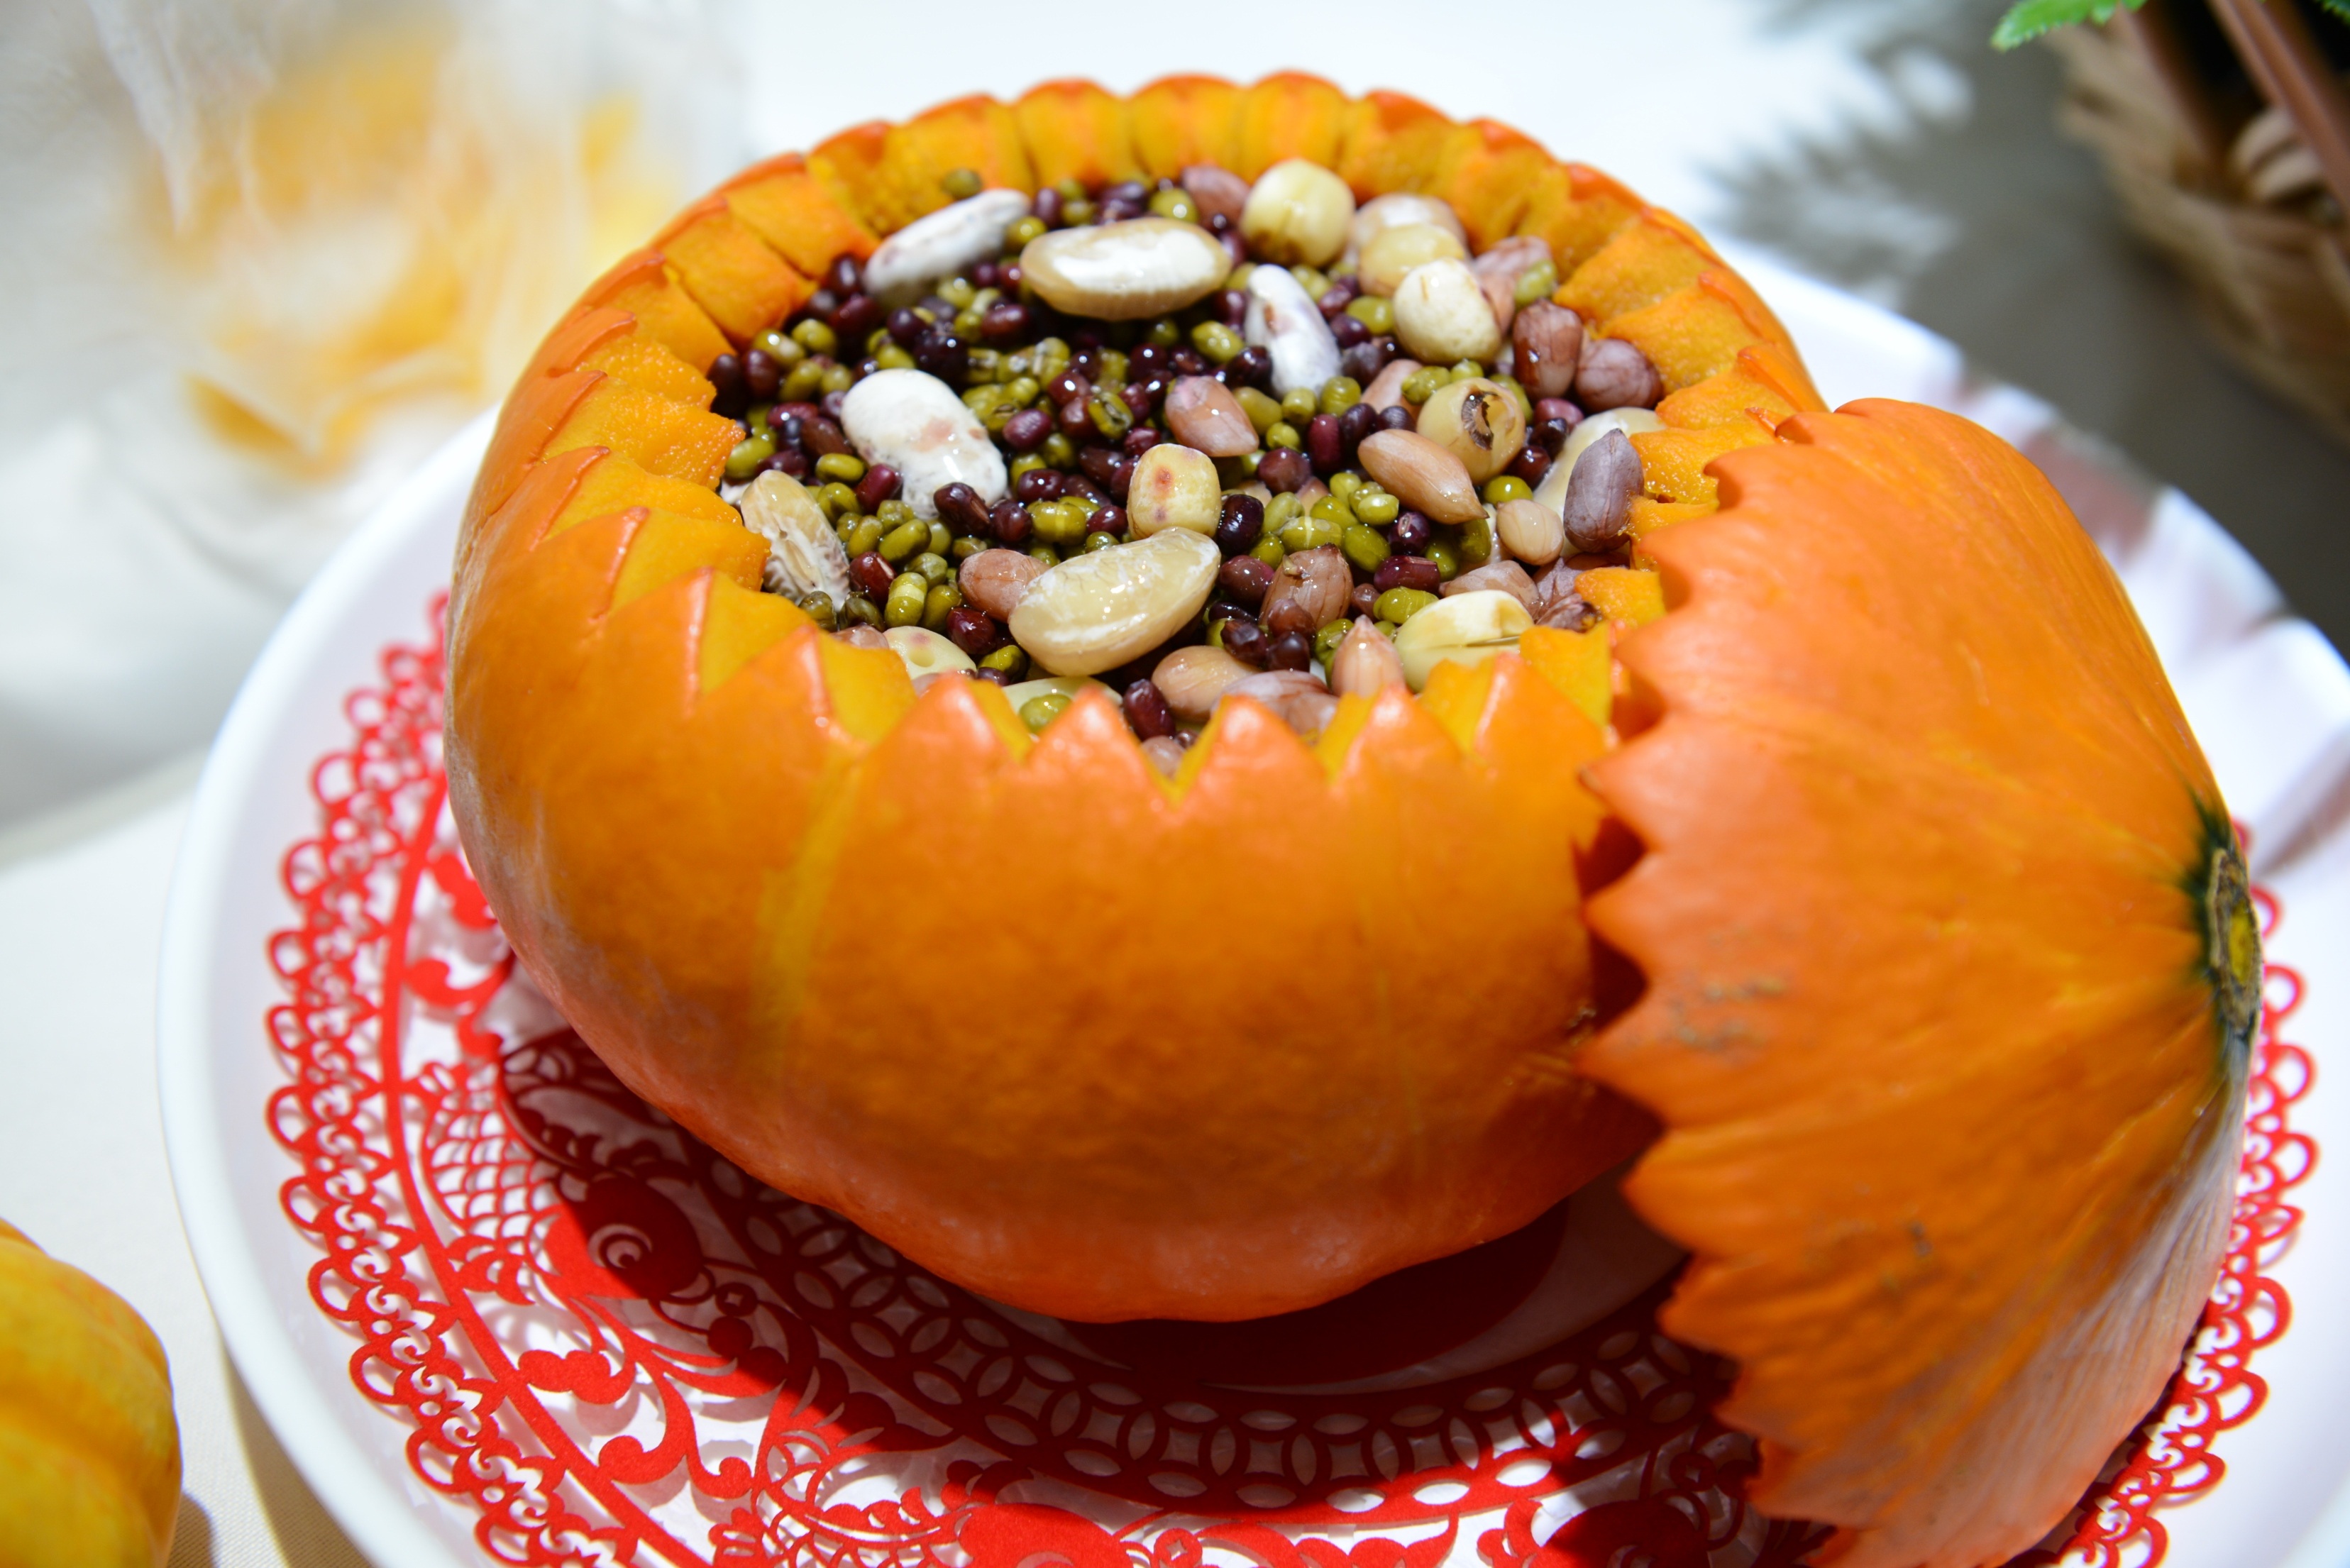
plant, fruit, orange, food, produce, pumpkin, gourmet, calabaza, clementine, sweetness, flowering plant, land plant